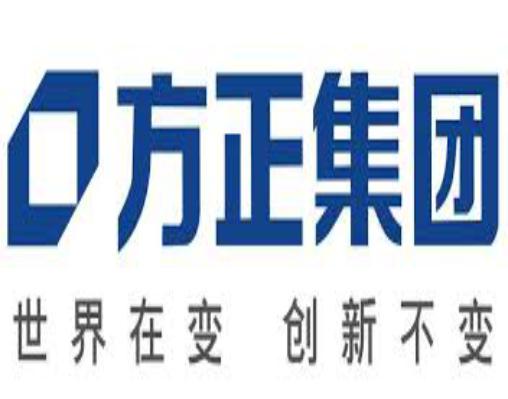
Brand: FangZheng
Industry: Electronic